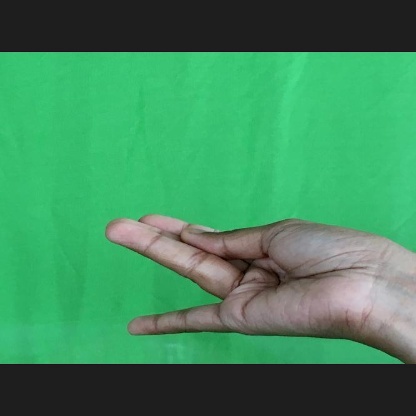
Mudra: Chaturam